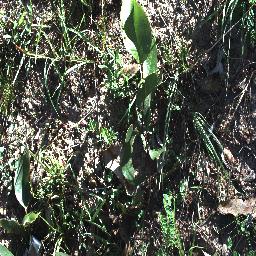
Label: negative